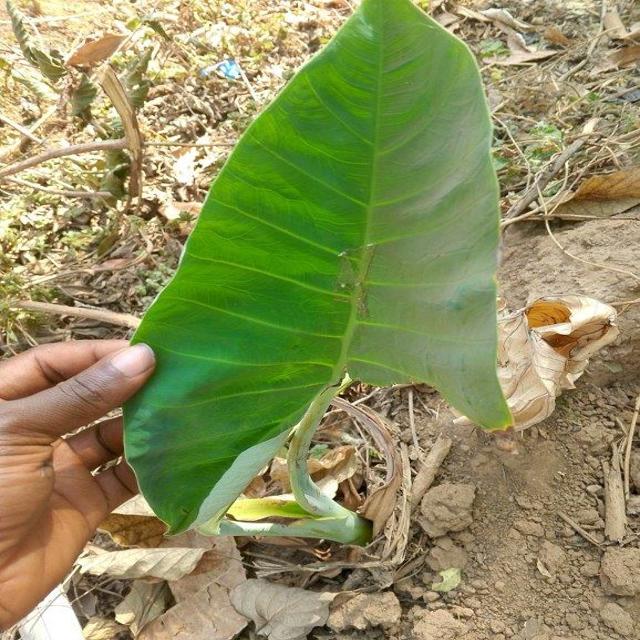
Label: Healthy